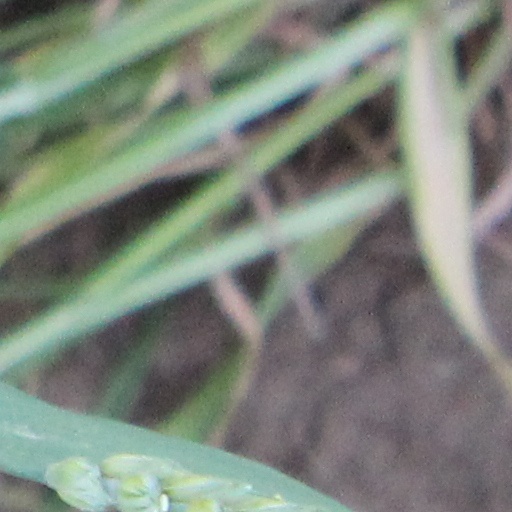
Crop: wheat